Gawler railway station

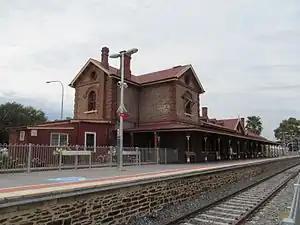
Southbound view of the station building and platform, October 2012

Gawler railway station is located on the Gawler line. Situated in the South Australian town of Gawler, it is from Adelaide station.